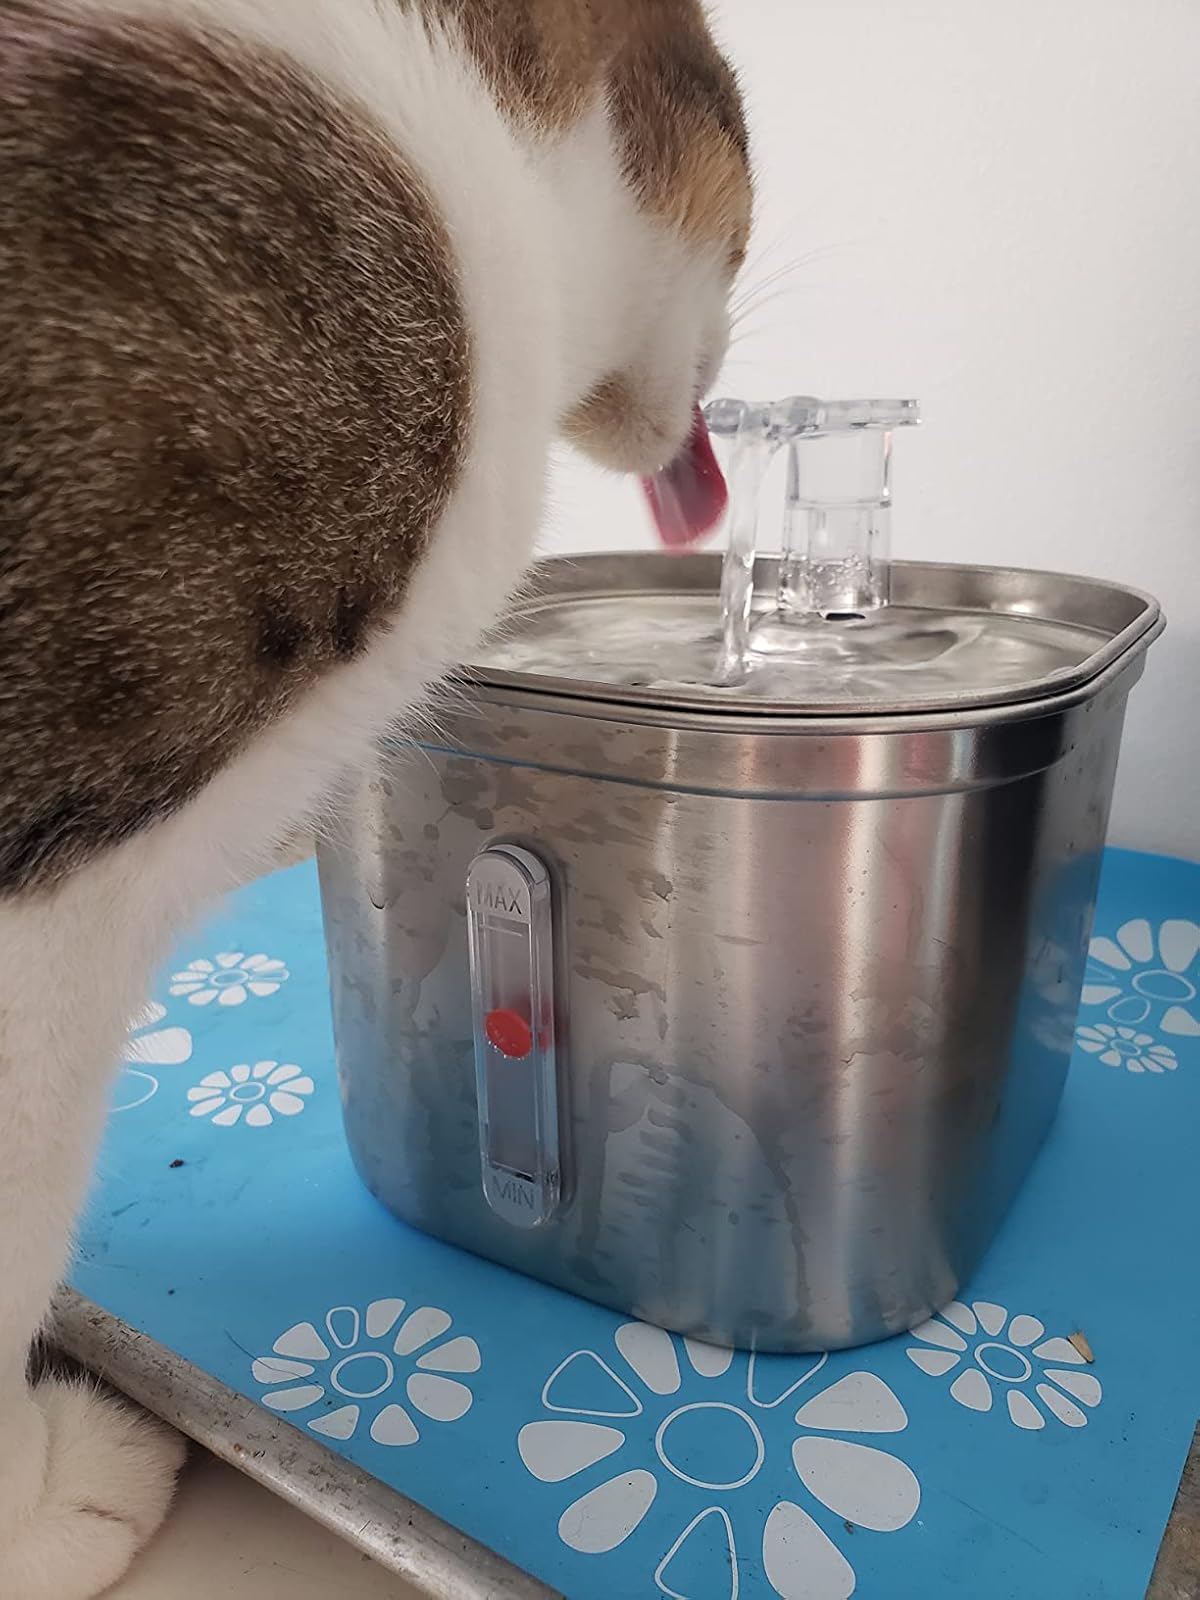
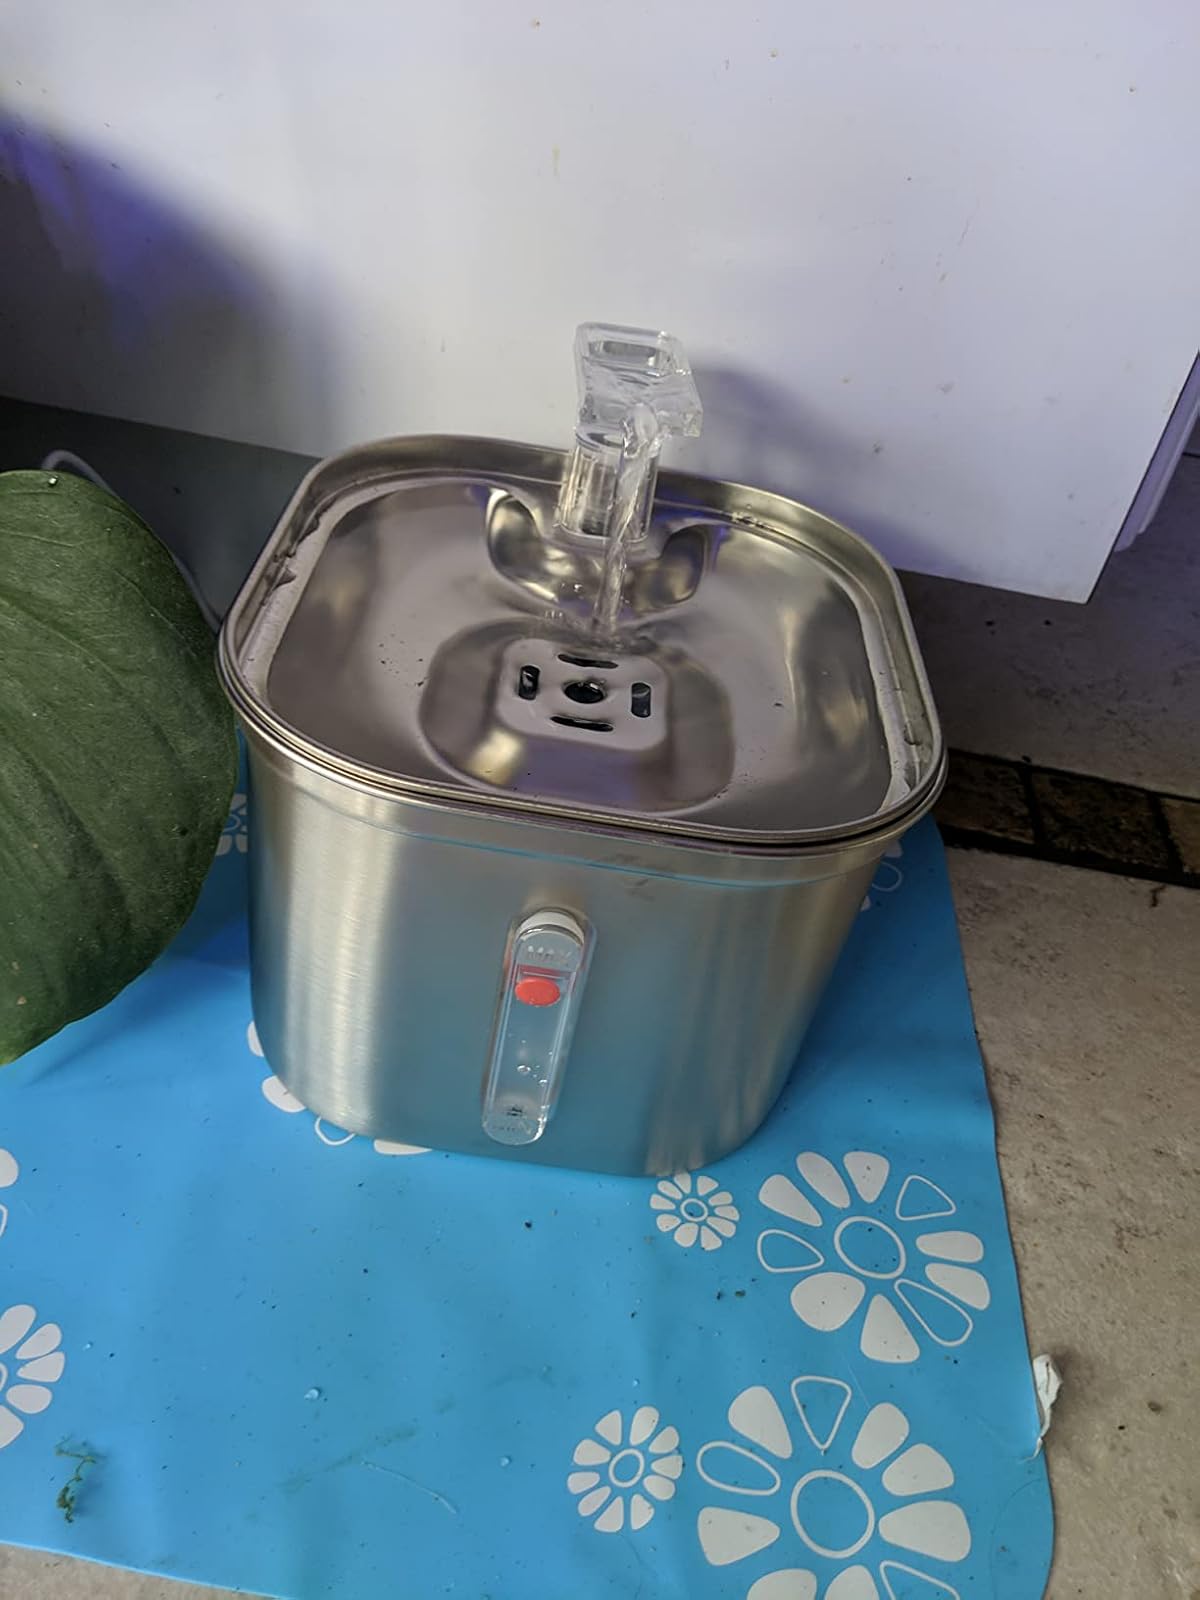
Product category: items_bowl
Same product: yes